Netley Hospital

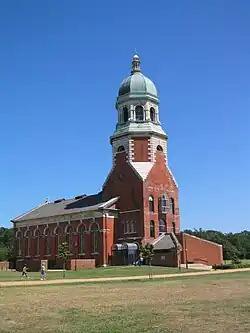
The chapel is all that remains of original hospital structure.

The building was enormous, grand, and visually attractive, but was neither convenient nor practical. Corridors were on the sea-facing front of the building, leaving the wards facing the inner courtyard with little light and air. Ventilation in general was poor, with unpleasant smells lingering around the vast building. In 1867, journalist Matthew Wallingford paid a visit to the hospital to write a report for the local parish newsletter: